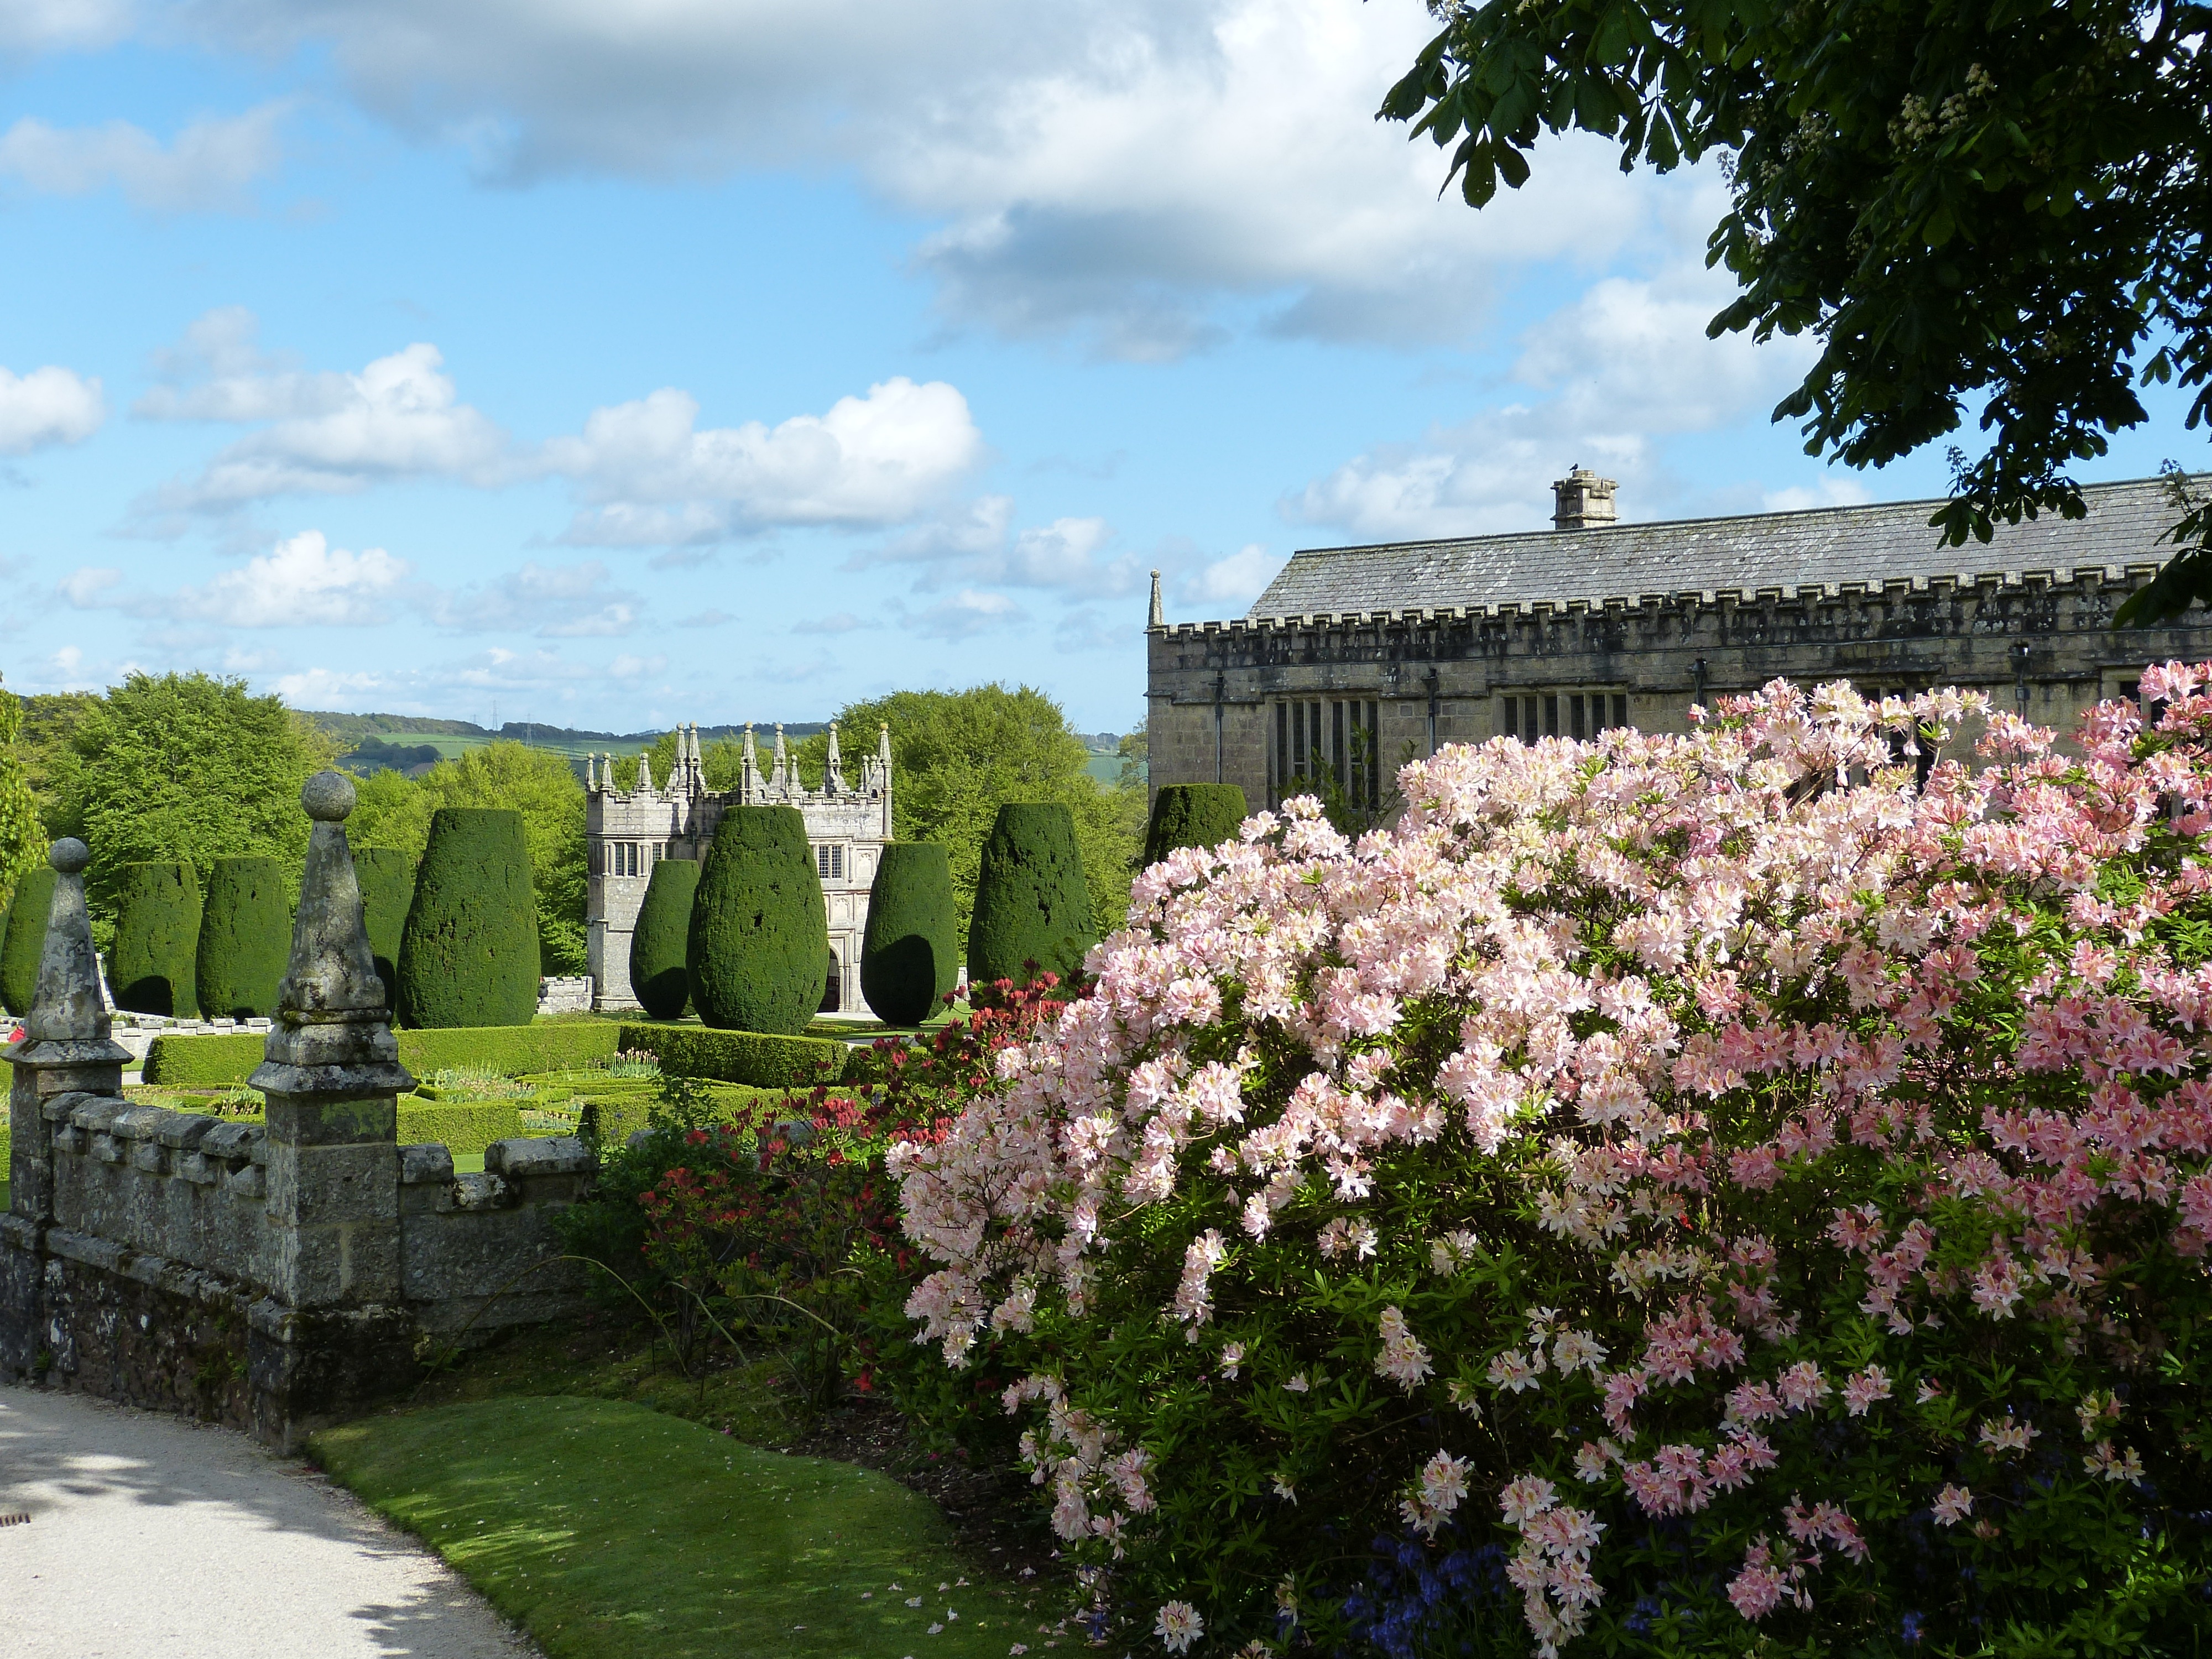
landscape, tree, blossom, plant, flower, village, bush, spring, park, church, garden, pink, flowers, england, shrub, rhododendron, english, estate, cornwall, united kingdom